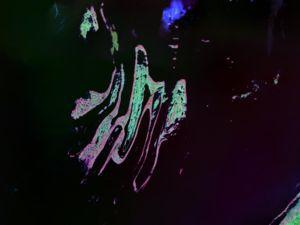
L'Île Flaherty est une île du groupe des Îles Belcher de la Baie d'Hudson, au Canada.
Les îles Belcher sont un archipel de la baie d'Hudson, au Canada. Les îles sont administrativement rattachées à la région de Qikiqtaaluk du territoire du Nunavut. La majorité de la population de l'archipel habite le village de Sanikiluaq, sur l'île Flaherty. Parmi les 1 500 îles et îlots de l'archipel, on retrouve également l'île Kugong, l'île Tukarak et l'île Innetalling.